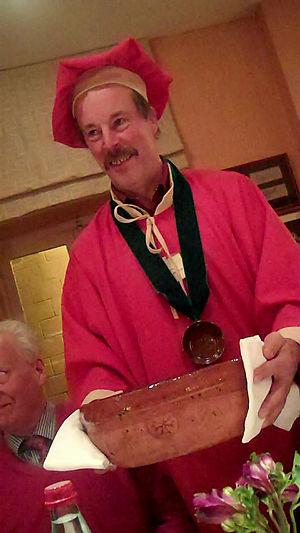
Cassoulet servi par la confrérie de l'Académie Universelle du Cassoulet
Le corbières est un vin français d'appellation d'origine contrôlée produit sur un vaste territoire au sud de l'Aude. Il partage son nom avec l'appellation corbières-boutenac.